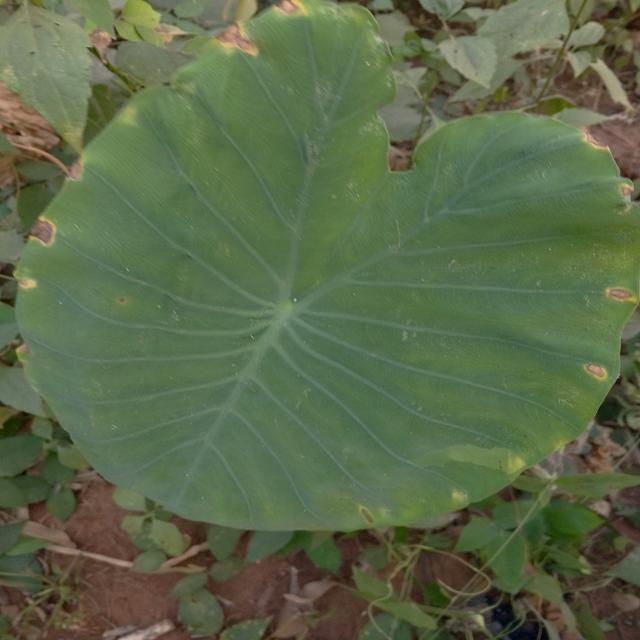
Label: Early_Blight